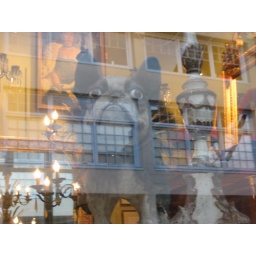
scary dog 2 in window